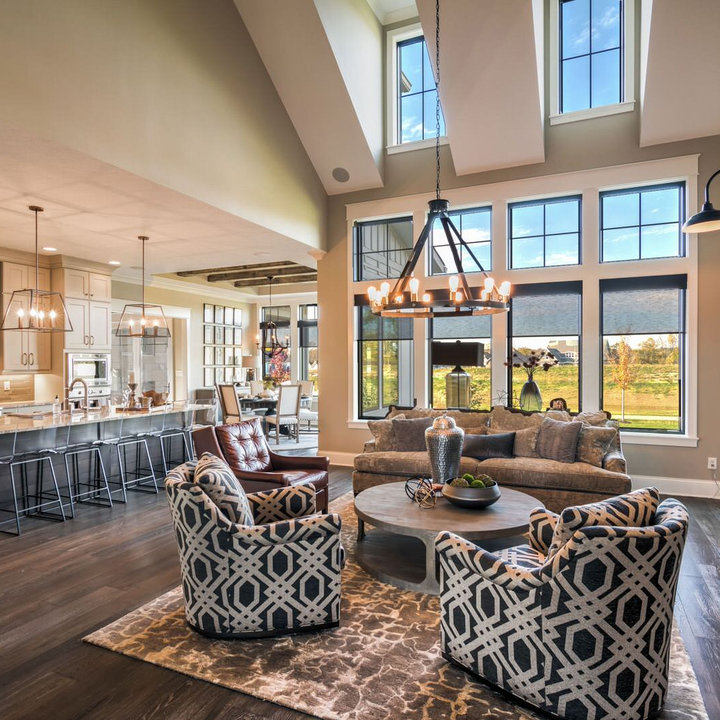
Style: Modern